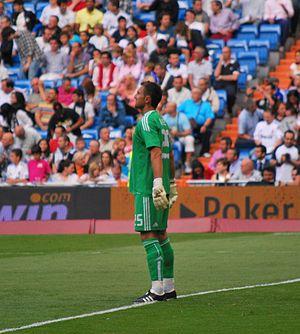
Jerzy Dudek durant de son dernier match, lors d'un match entre le Real Madrid et l'UD Almería.